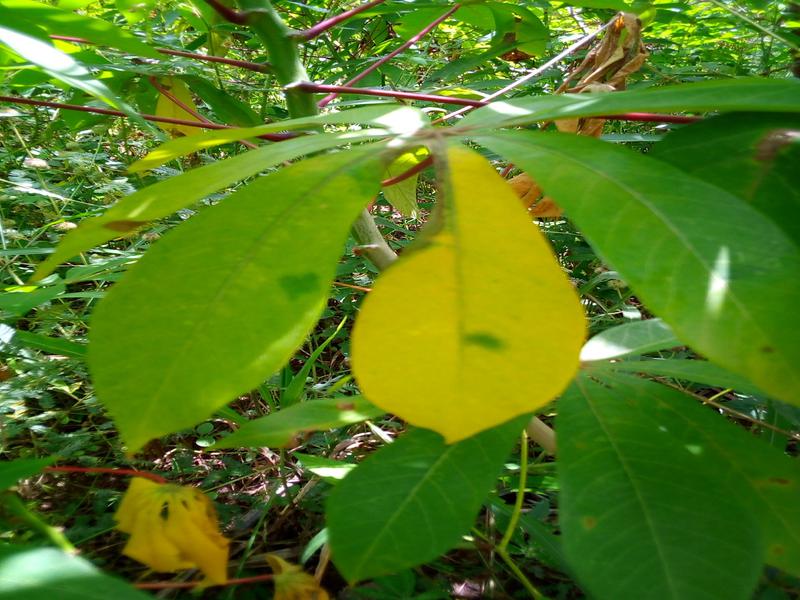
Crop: cassava
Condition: healthy